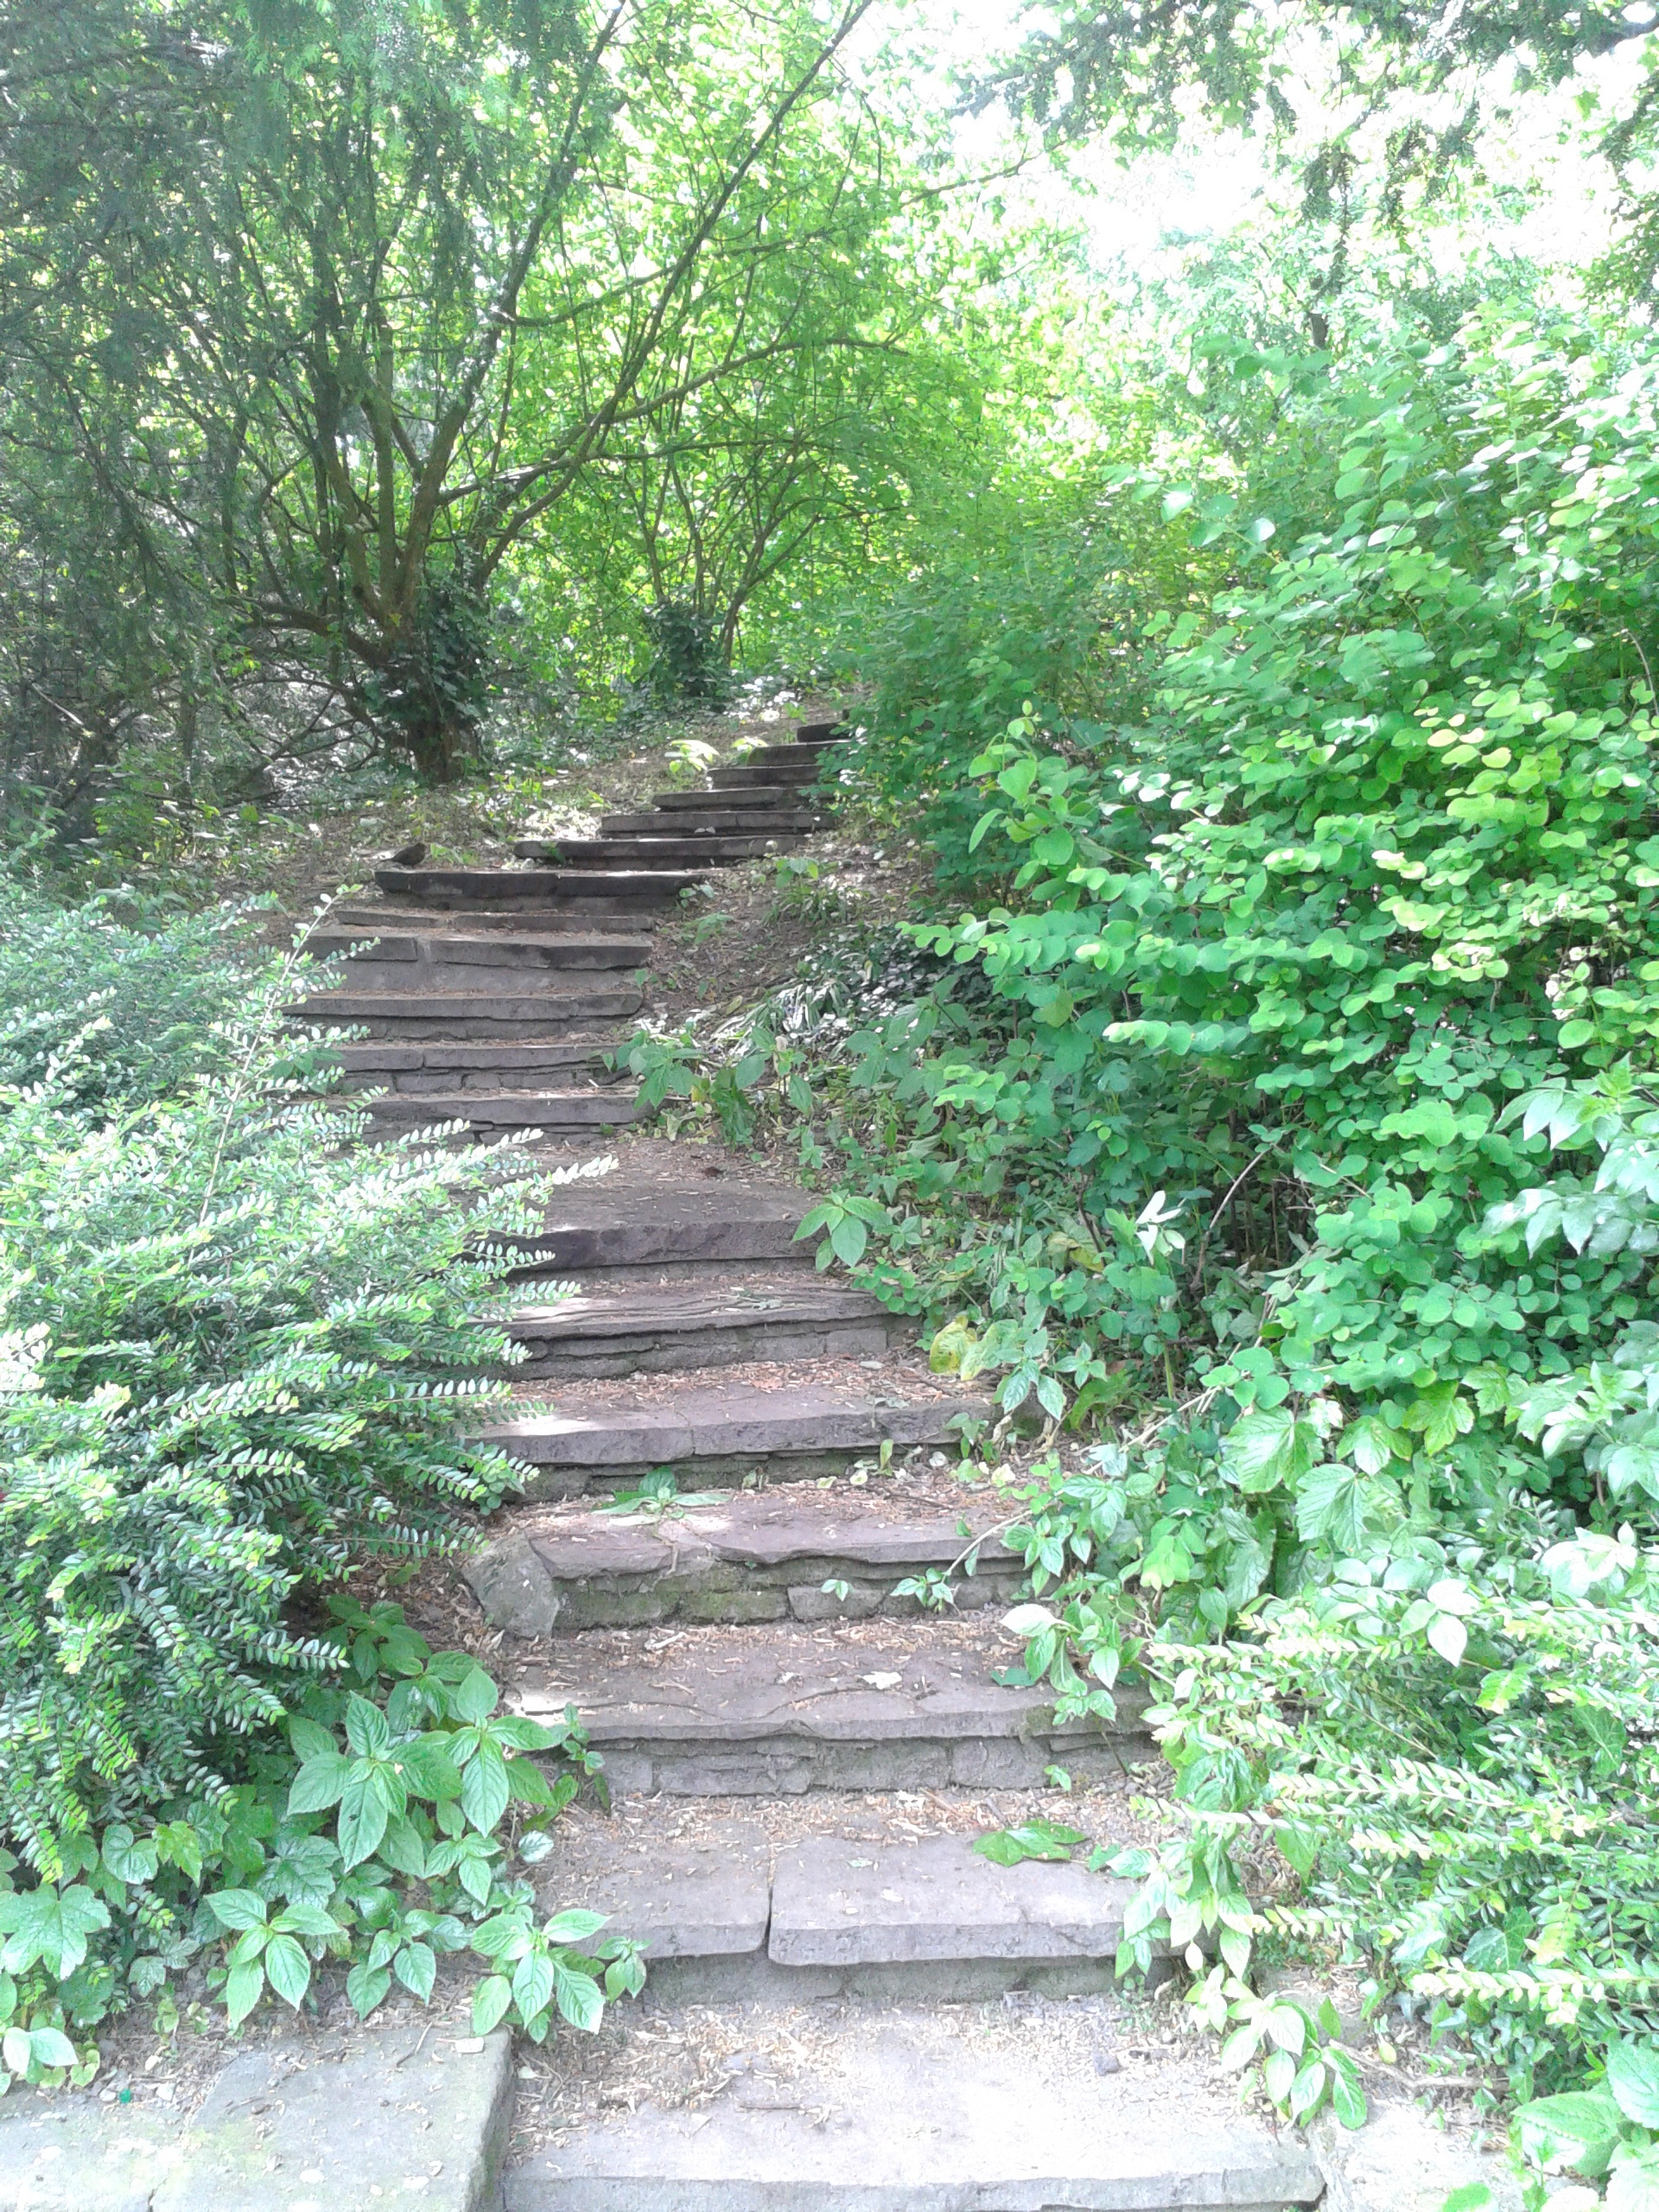
trail, lawn, walkway, stream, backyard, garden, shrub, woodland, yard, ecosystem, landscape architect